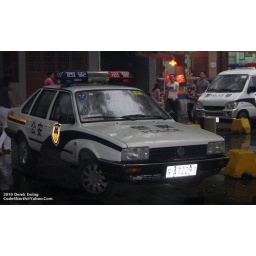
Chengdu, China police car w/ police van in background